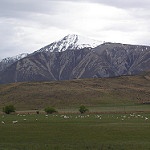
Label: mountain